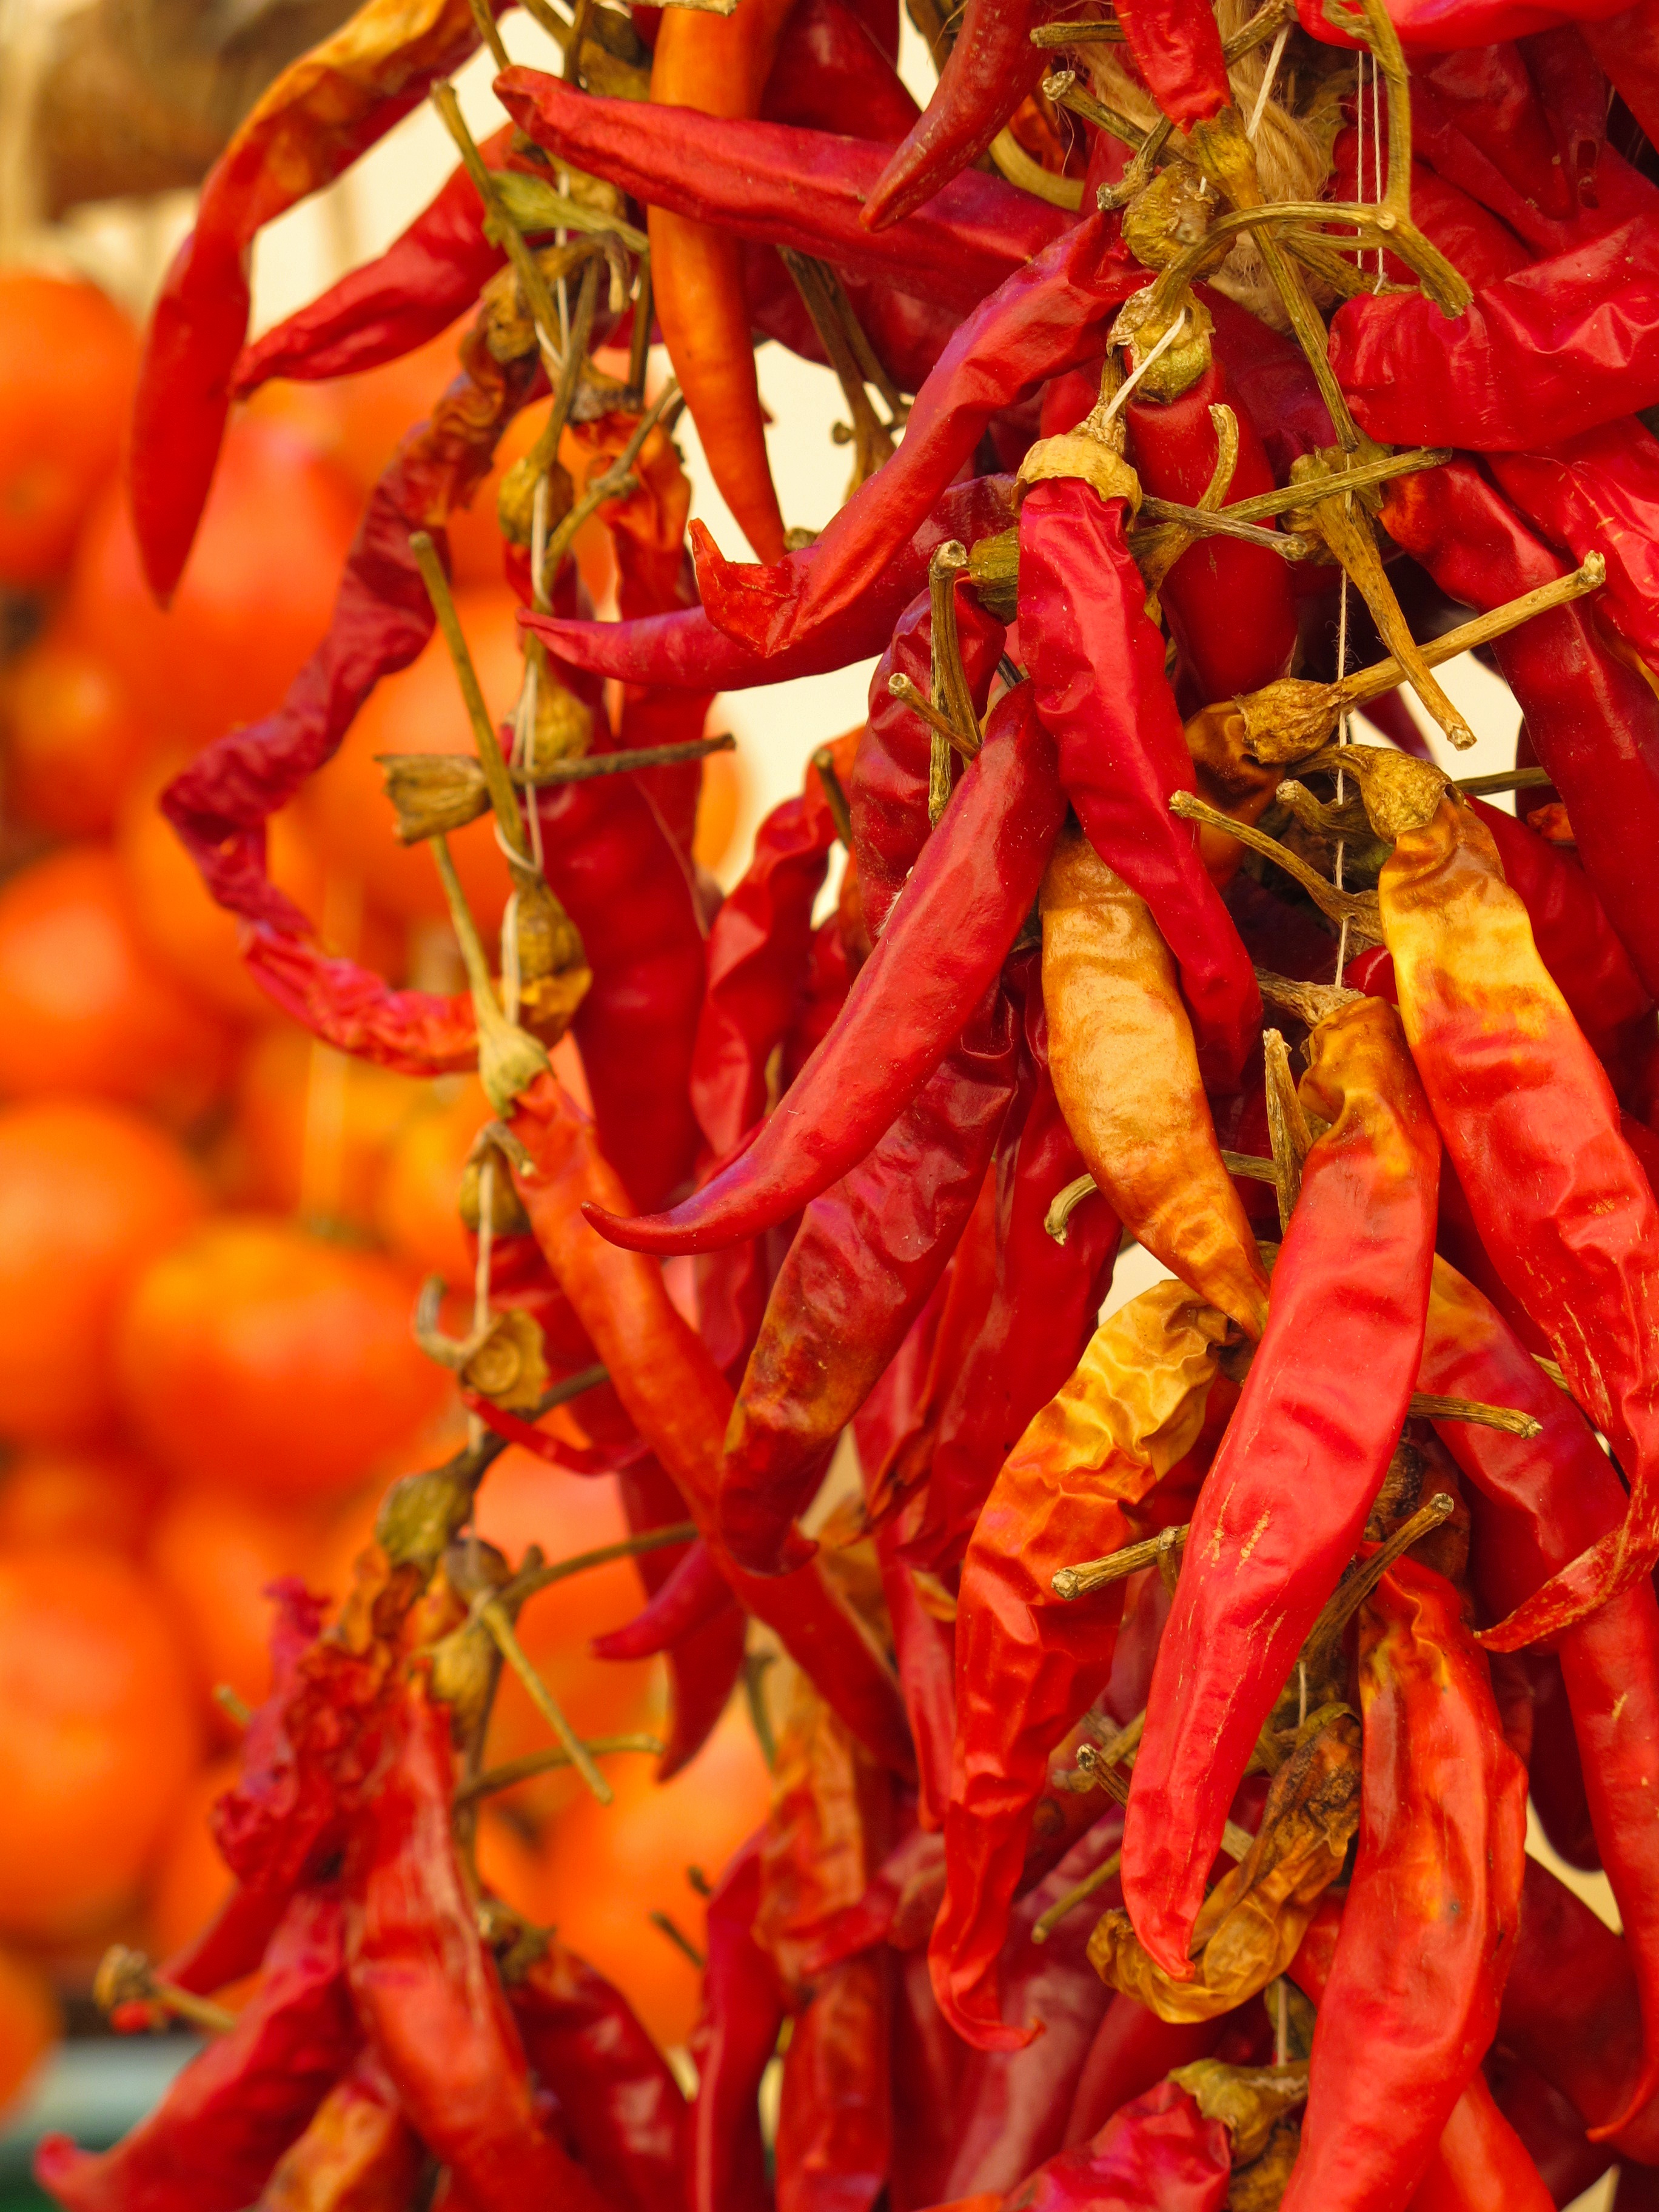
plant, fruit, orange, food, spice, chili, red, produce, vegetable, colorful, pepperoni, peppers, paprika, flowering plant, chili pepper, cayenne pepper, land plant, bird's eye chili, peperoncini, bell peppers and chili peppers